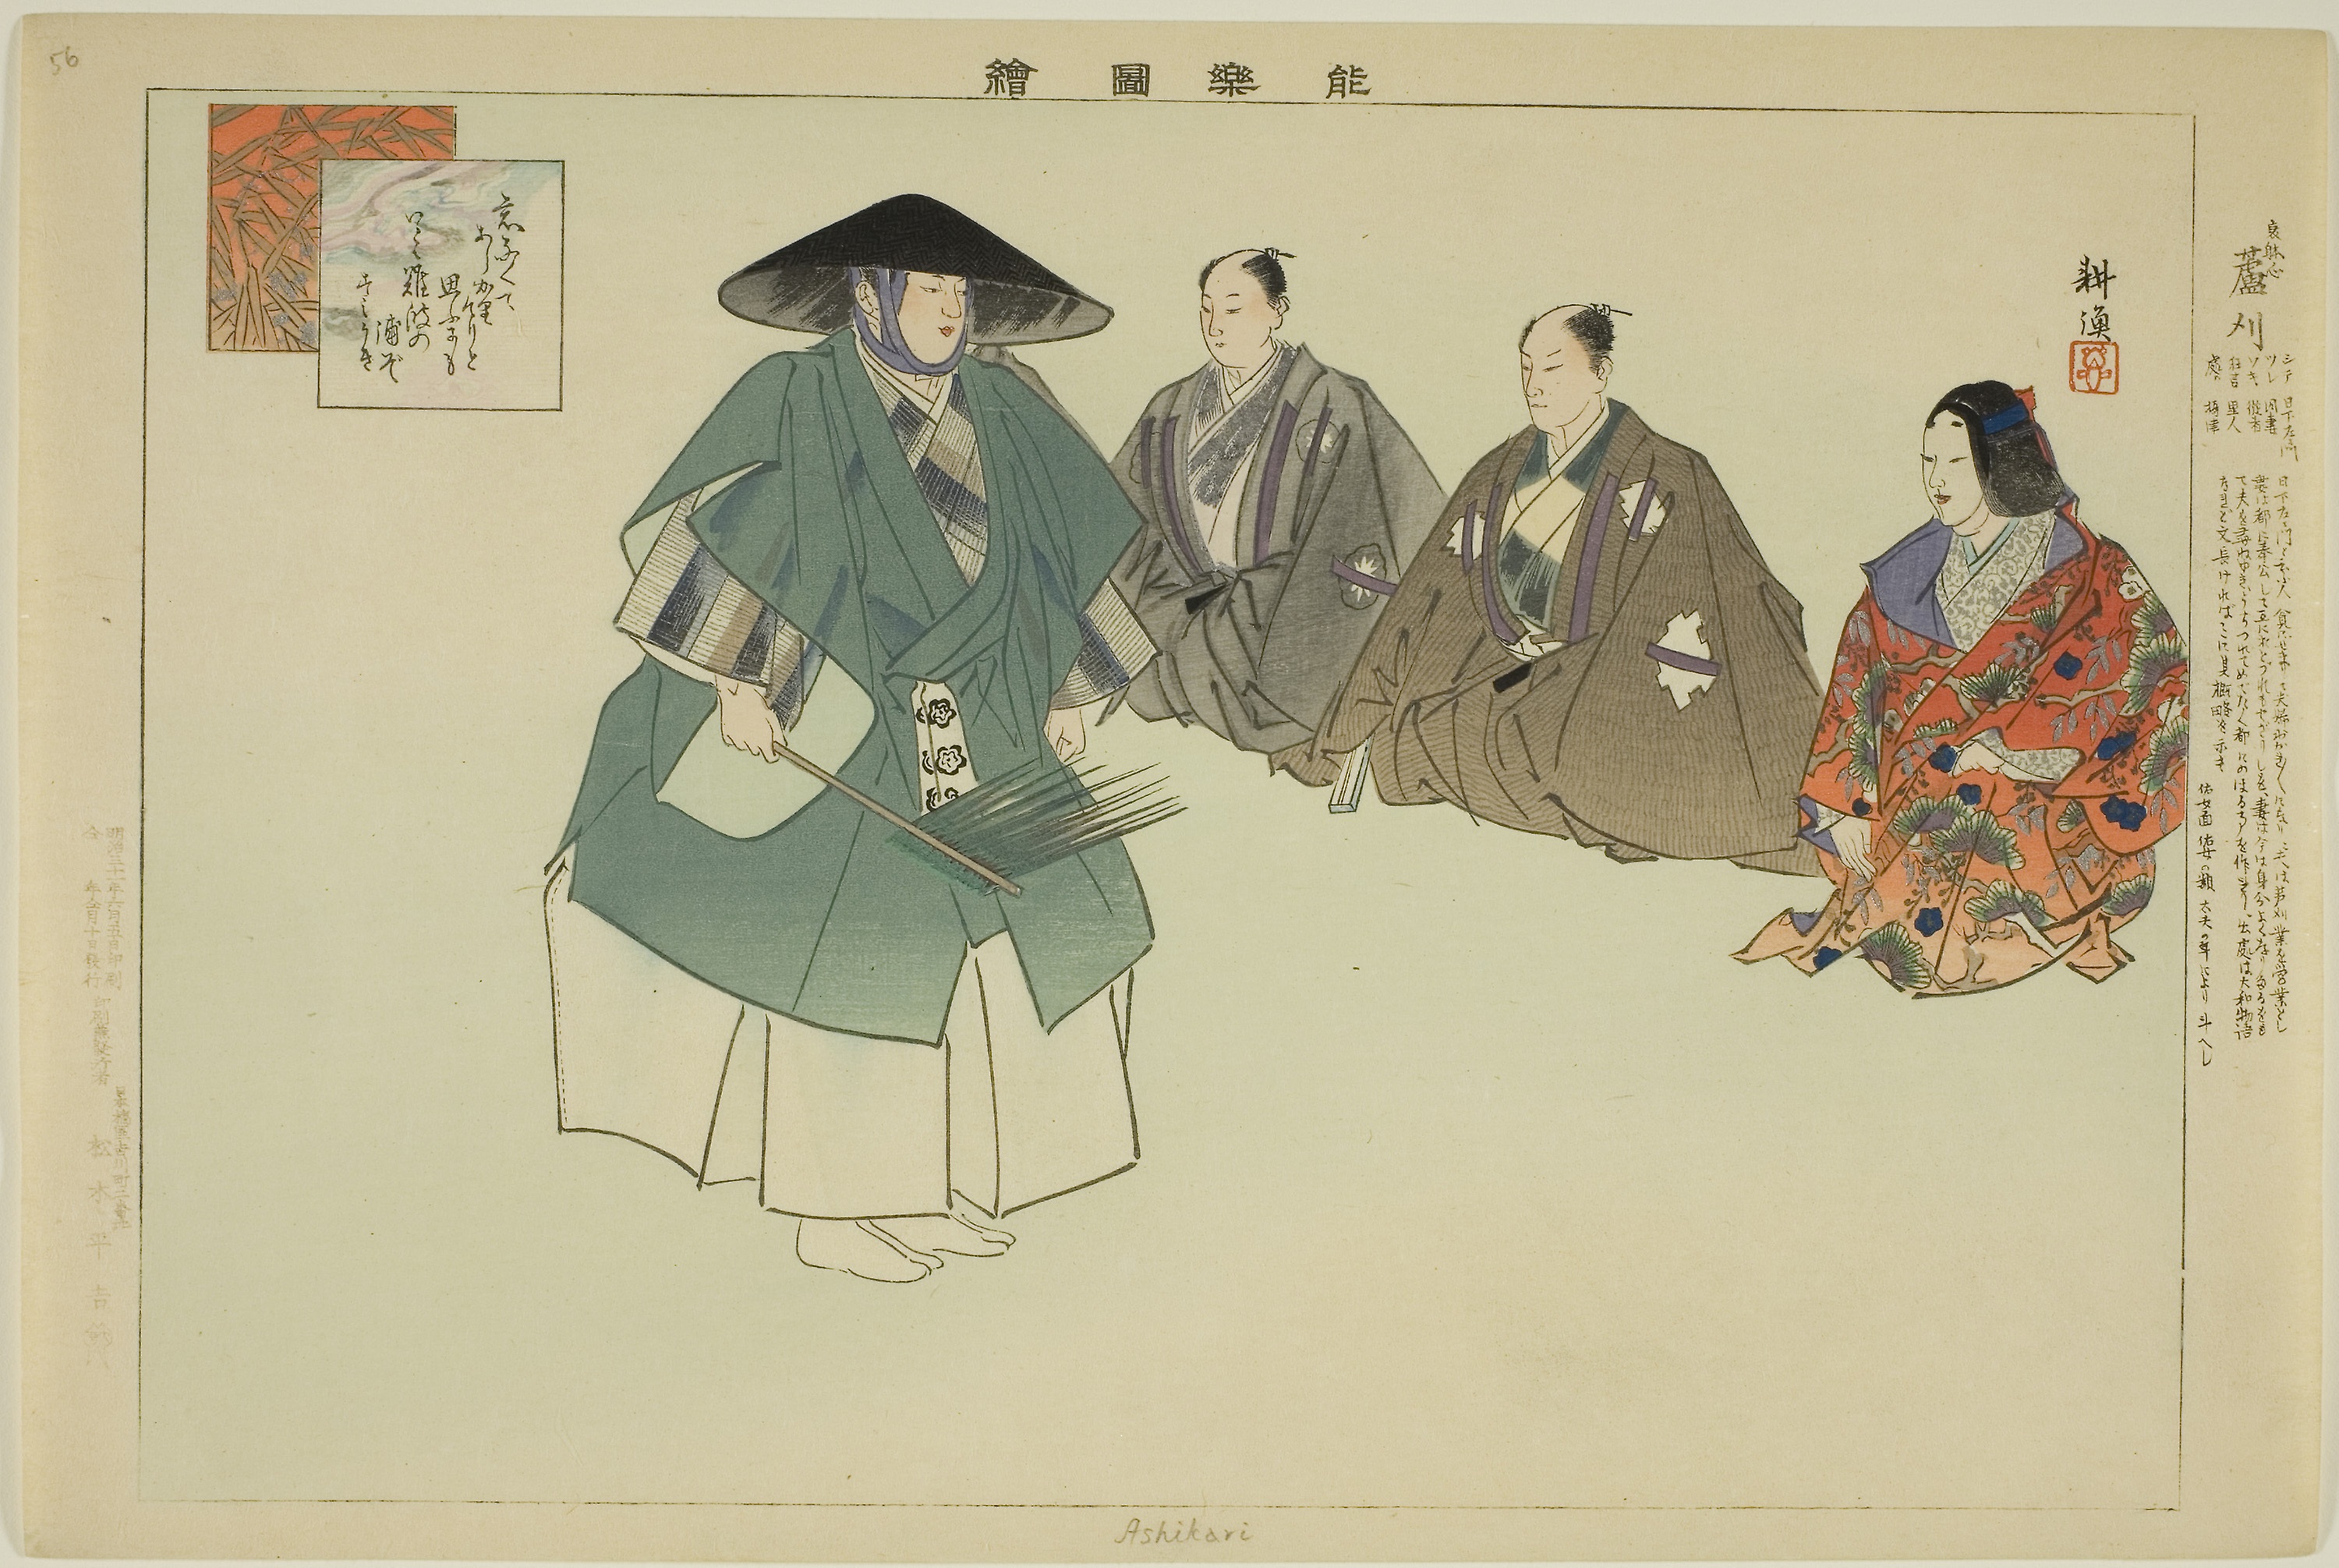
art, illustration, costume design, fashion illustration, painting, drawing, visual arts